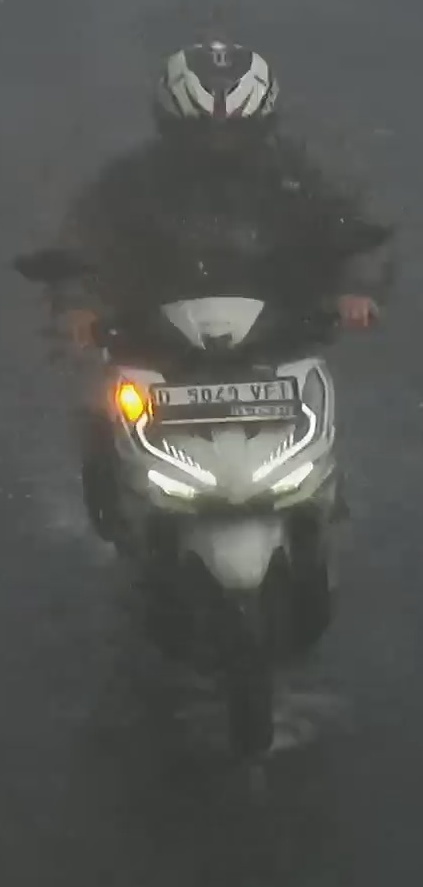
person-with-helmet: 1
person-without-helmet: 0